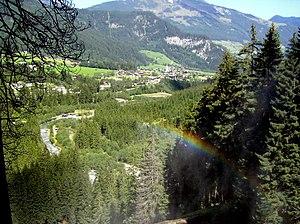
Krimml est une commune autrichienne du district de Zell am See, dans le land de Salzbourg. Elle est bien connue pour les cascades de Krimml, qui avec 380 mètres de chute figurent parmi les plus hautes d'Europe.
Les cascades de Krimml sont les plus hautes cascades d'Autriche avec une hauteur totale de 385 m. Elles sont situés à la périphérie de la ville de Krimml, dans le parc national Hohe Tauern. Elles sont formés par le Krimmler Ache. L'eau coule ensuite dans la Salzach et atteint finalement l'embouchure de l'Inn.